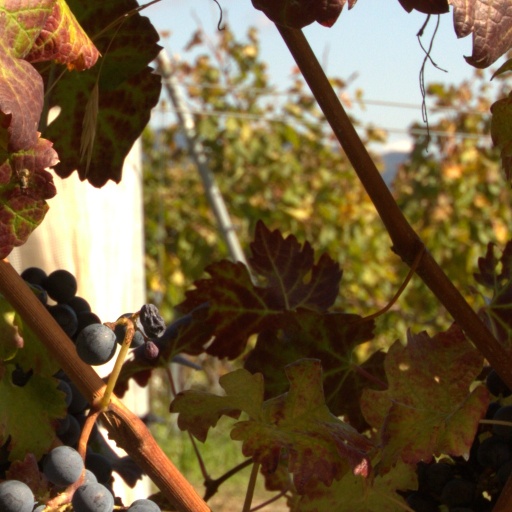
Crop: grape